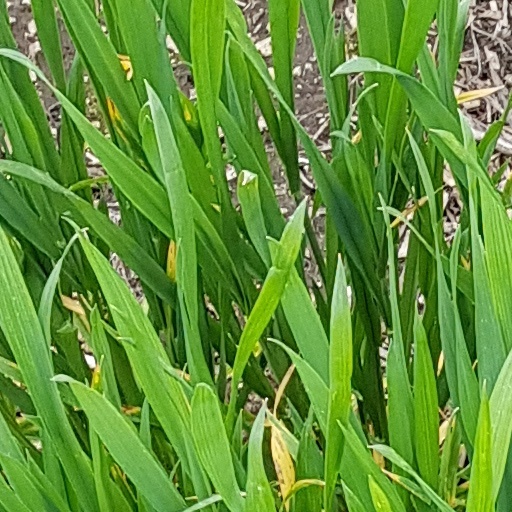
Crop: wheat